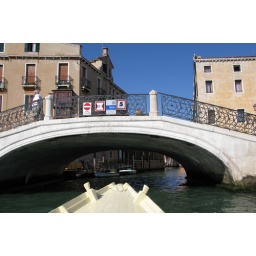
steering around the big yellow ship, diego slowly and expertly guides the boat under a pedestrian bridge, into a canal...